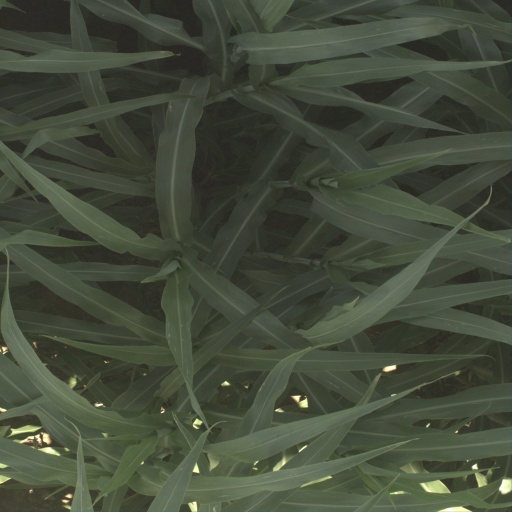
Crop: sorghum